Severe combined immunodeficiency

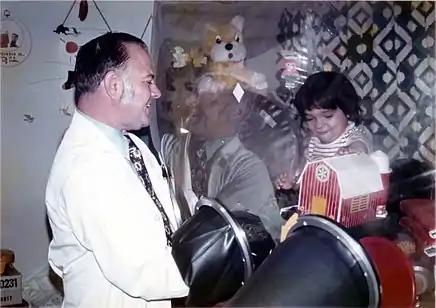
David Vetter inside his protective "bubble."

In 2000, a gene therapy "success" resulted in SCID patients with a functional immune system. These trials were stopped when it was discovered that two of ten patients in one trial had developed leukemia resulting from the insertion of the gene-carrying retrovirus near an oncogene. In 2007, four of the ten patients have developed leukemias. Work aimed at improving gene therapy is now focusing on modifying the viral vector to reduce the likelihood of oncogenesis and using zinc-finger nucleases to further target gene insertion. No leukemia cases have yet been seen in trials of ADA-SCID, which does not involve the "gamma c" gene that may be oncogenic when expressed by a retrovirus.